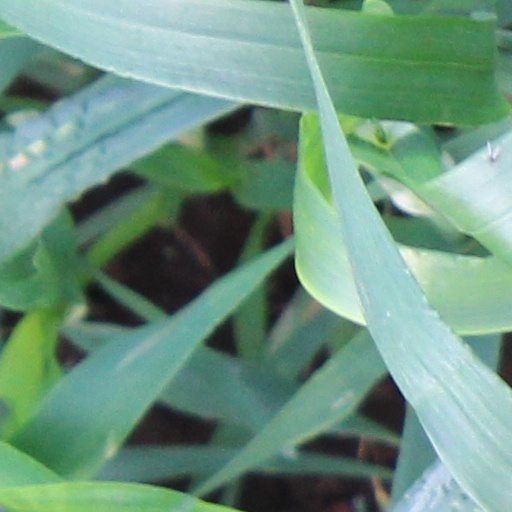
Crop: wheat